Okato Number Kurraadu

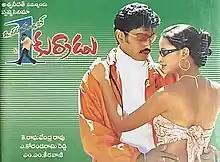
Official poster

Okato Number Kurraadu is a 2002 Indian Telugu-language romantic drama film directed by A. Kodandarami Reddy and starring newcomer Taraka Ratna and Rekha.